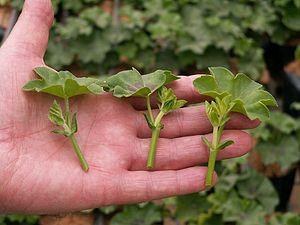
L'eau de saule, obtenue par macération de saule, permet, comme les auxines, de faciliter le bouturage des végétaux.